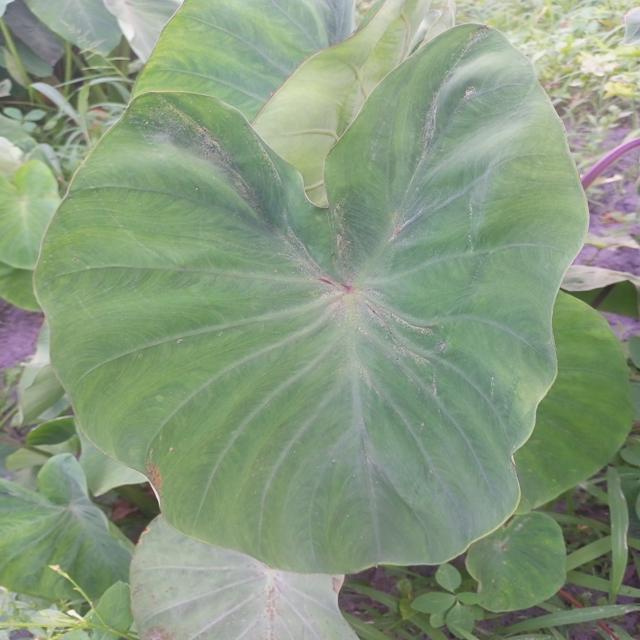
Label: Healthy